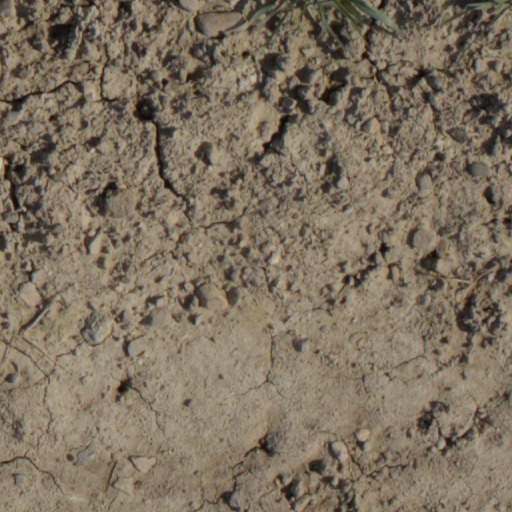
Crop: wheat